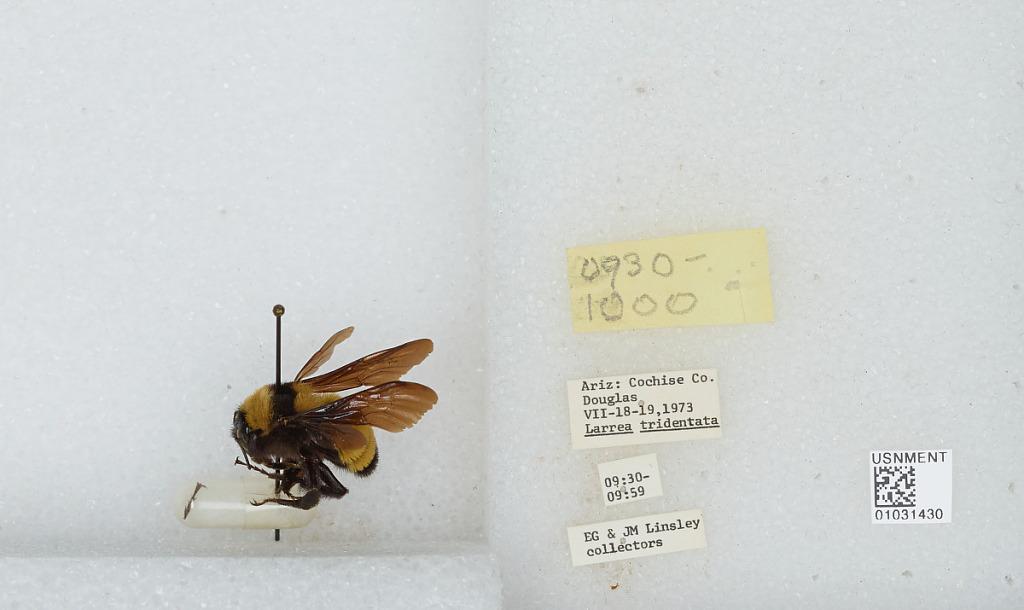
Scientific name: Bombus (Fervidobombus) sonorus Say
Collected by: E. Linsley & J. Linsley
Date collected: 1973-7-18
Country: United States
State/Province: Arizona
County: Cochise
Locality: Douglas
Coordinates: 31.345, -109.541